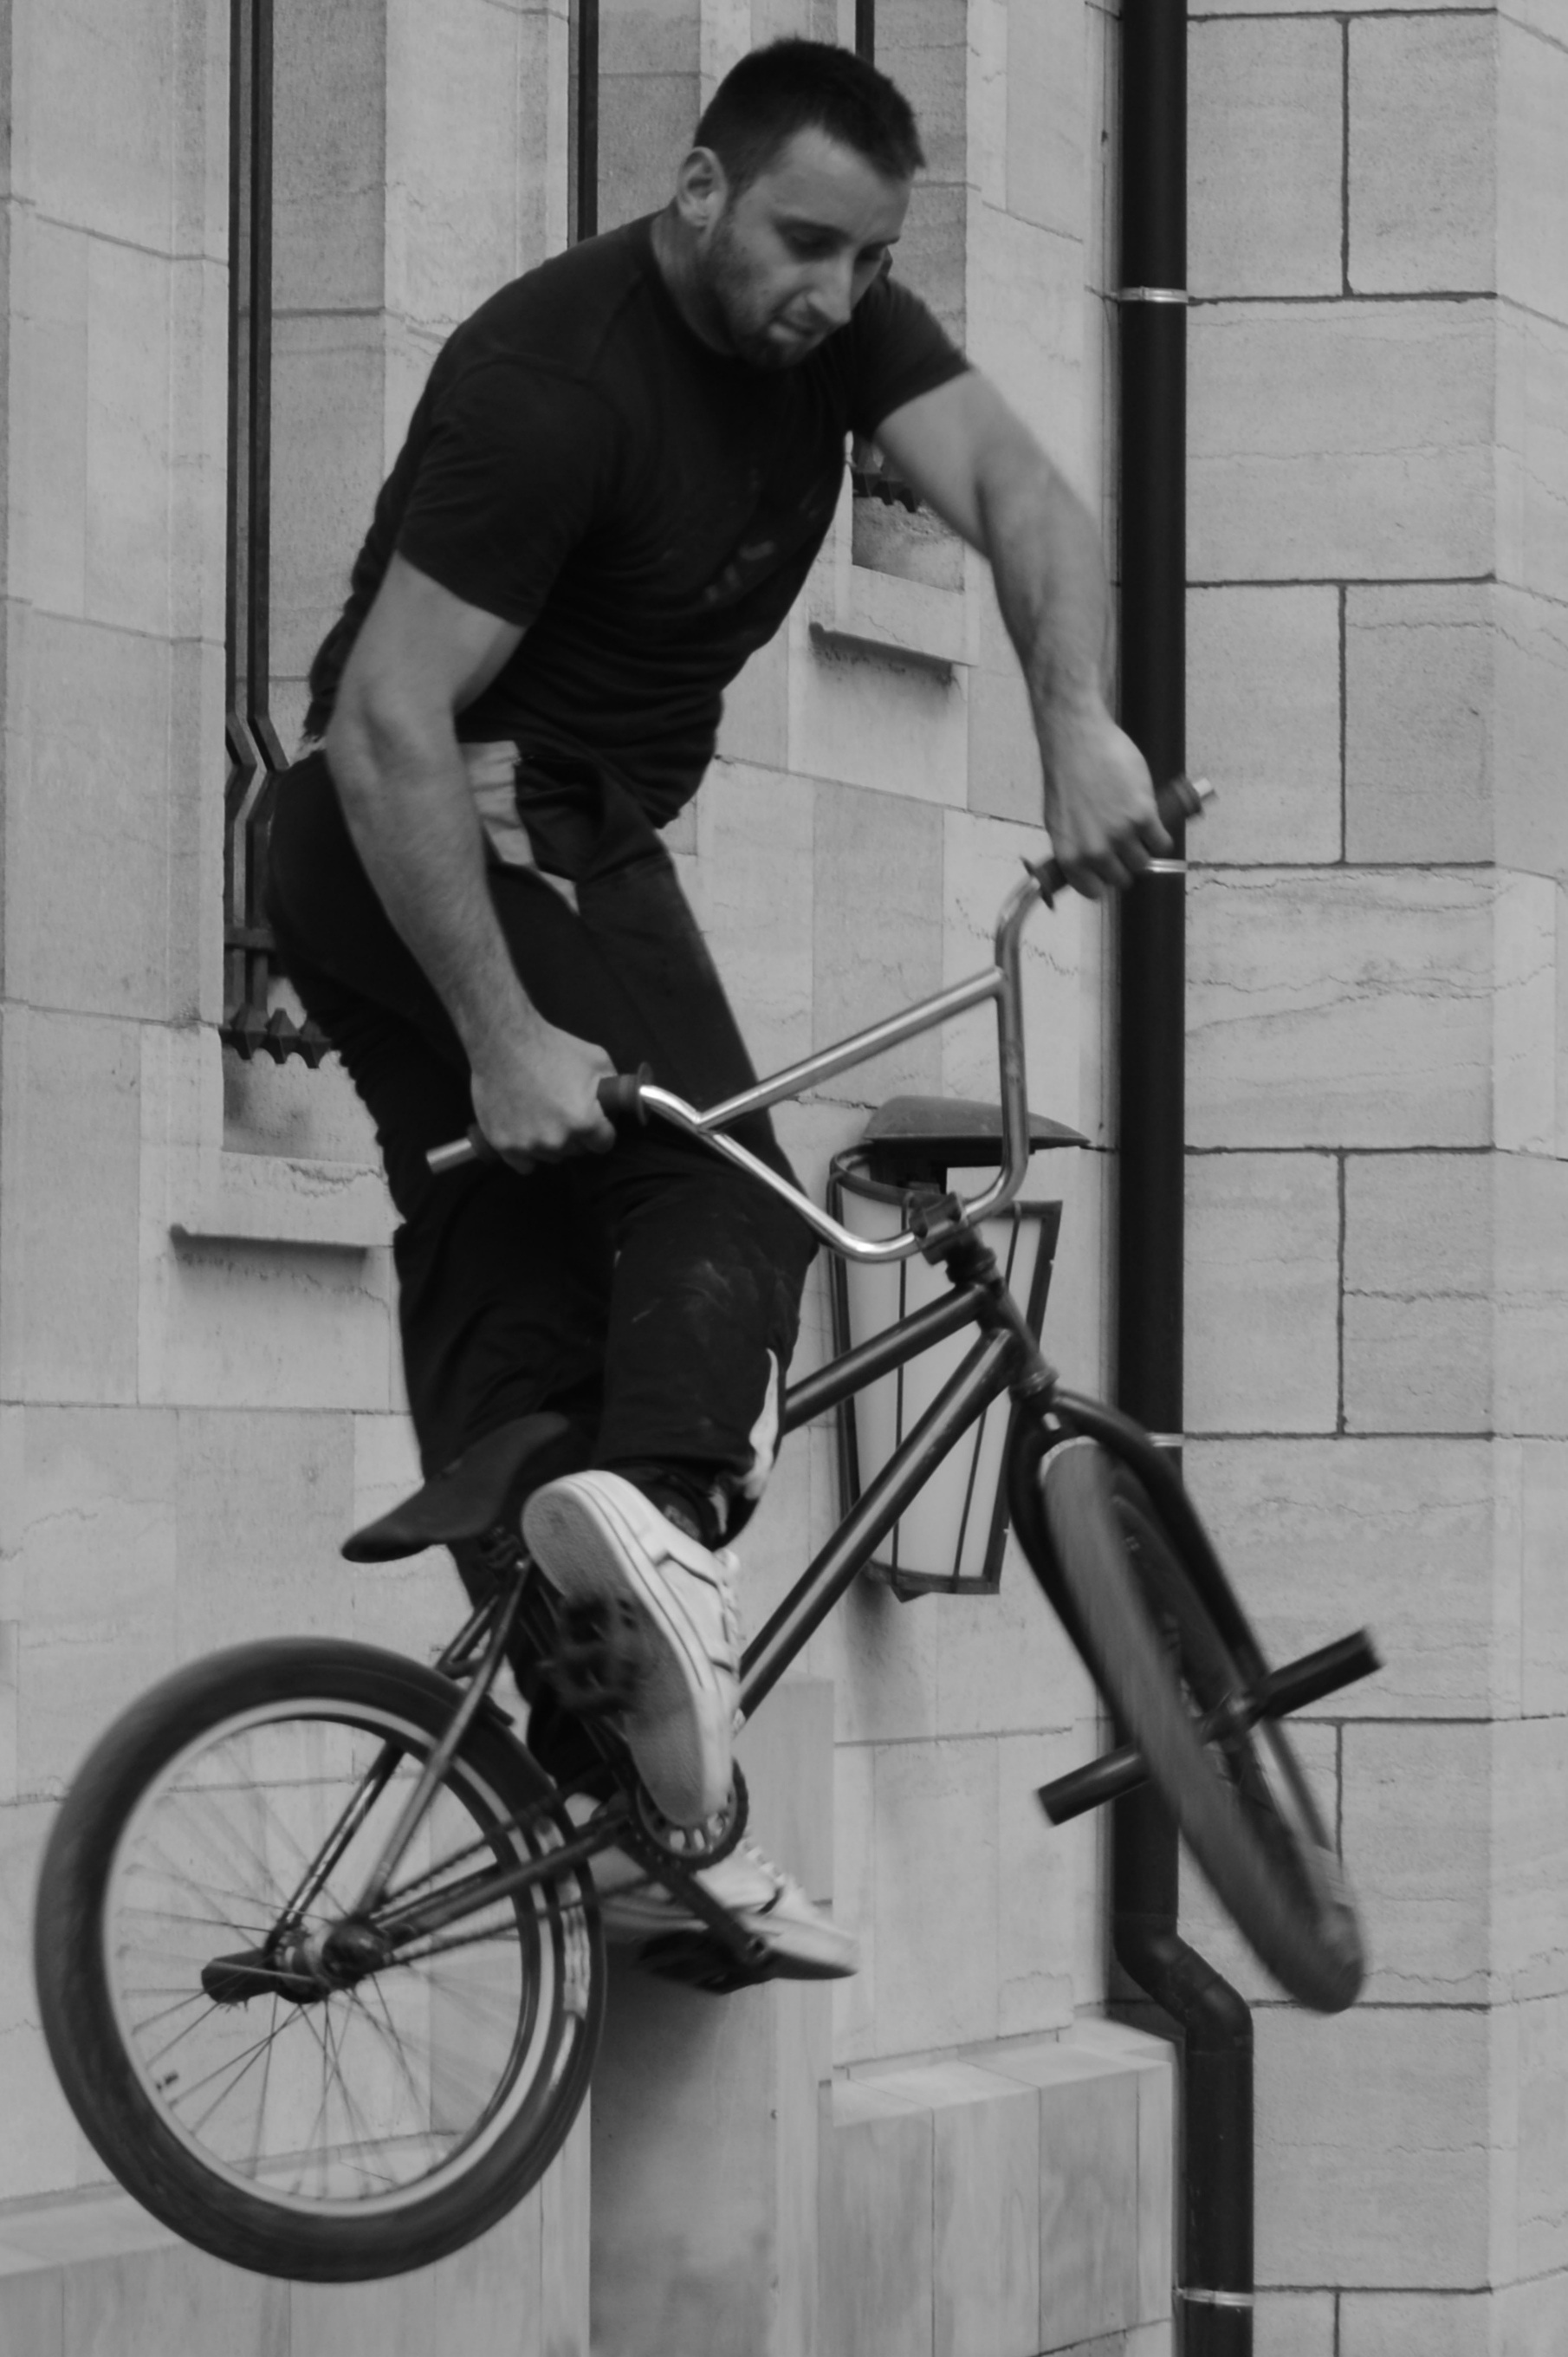
man, black and white, people, bicycle, jump, vehicle, black, monochrome, extreme sport, muscle, sports equipment, bmx, sports, cool, spectacular, stunt, monochrome photography, cycle sport, bicycle motocross, bmx bike, freestyle bmx, flatland bmx